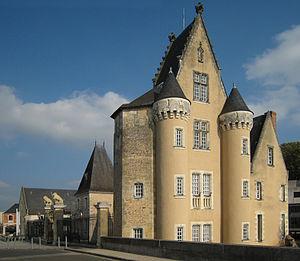
Le château des Carmes est un château situé à La Flèche dans le département de la Sarthe. Forteresse établie au milieu du XIᵉ siècle, elle est transformé par les religieux Carmes au XVIIᵉ qui y établissent leur couvent, puis devient une habitation particulière après la Révolution. Plus ancien de la commune, il est reconverti en mairie au début du XXᵉ siècle.
La Flèche est une commune française située dans le sud du département de la Sarthe en région Pays de la Loire. Sous-préfecture du département, chef-lieu d'arrondissement et de canton, siège de la communauté de communes du Pays Fléchois, elle compte 14 956 habitants selon le dernier recensement de 2017, ce qui en fait la deuxième commune sarthoise la plus peuplée. Implantée sur le Loir, au cœur du Maine angevin, la commune est marquée par un réseau hydrographique très dense.
La bataille de La Flèche est une bataille ayant pour cadre de la guerre de Vendée, constituant l'un des épisodes de la Révolution française. Elle se déroule à La Flèche.